Andrew Olaf Devold

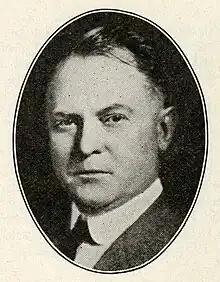
Devold 1935

Andrew Olaf "Andy" "A.O." Devold (November 17, 1881 – December 12, 1939) was a Swedish-American printer and politician who served several terms in both houses of the Minnesota Legislature between 1915 and 1939.